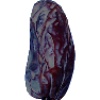
Label: Dates 1